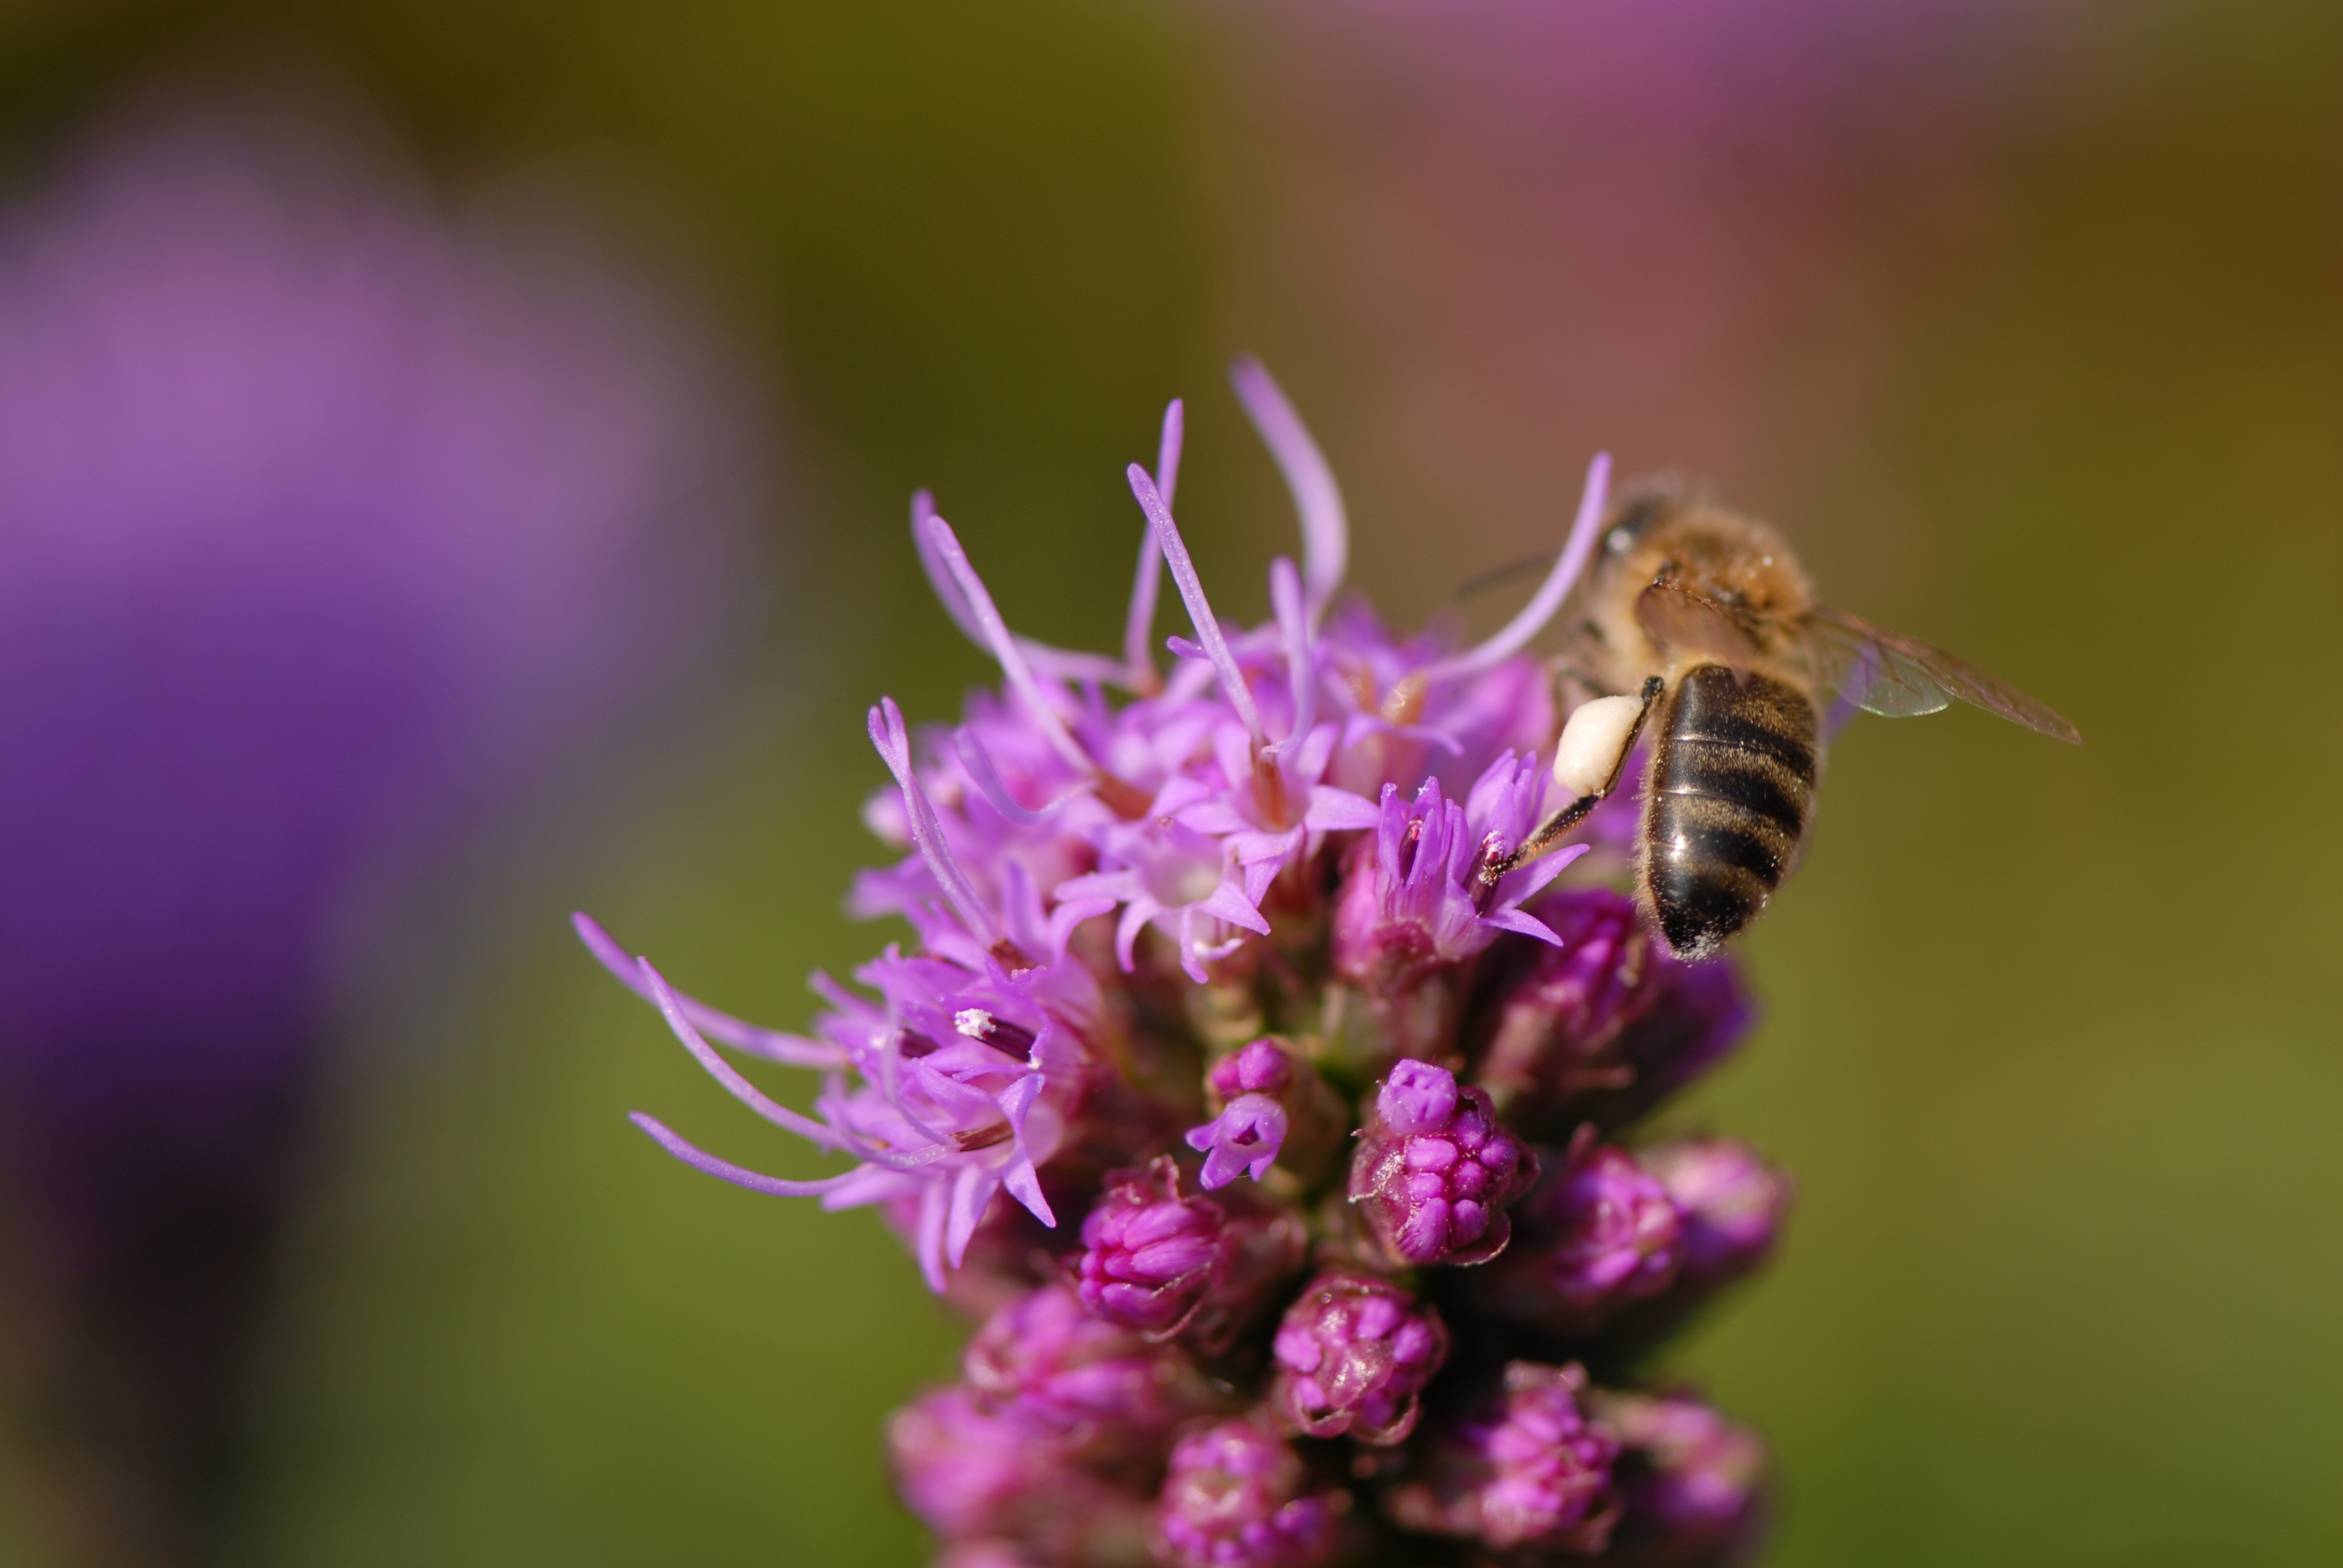
nature, blossom, plant, photography, flower, petal, pollen, insect, botany, close, flora, fauna, invertebrate, wildflower, close up, bee, nectar, macro photography, honey bee, pollinator, flower violet, plant stem, membrane winged insect